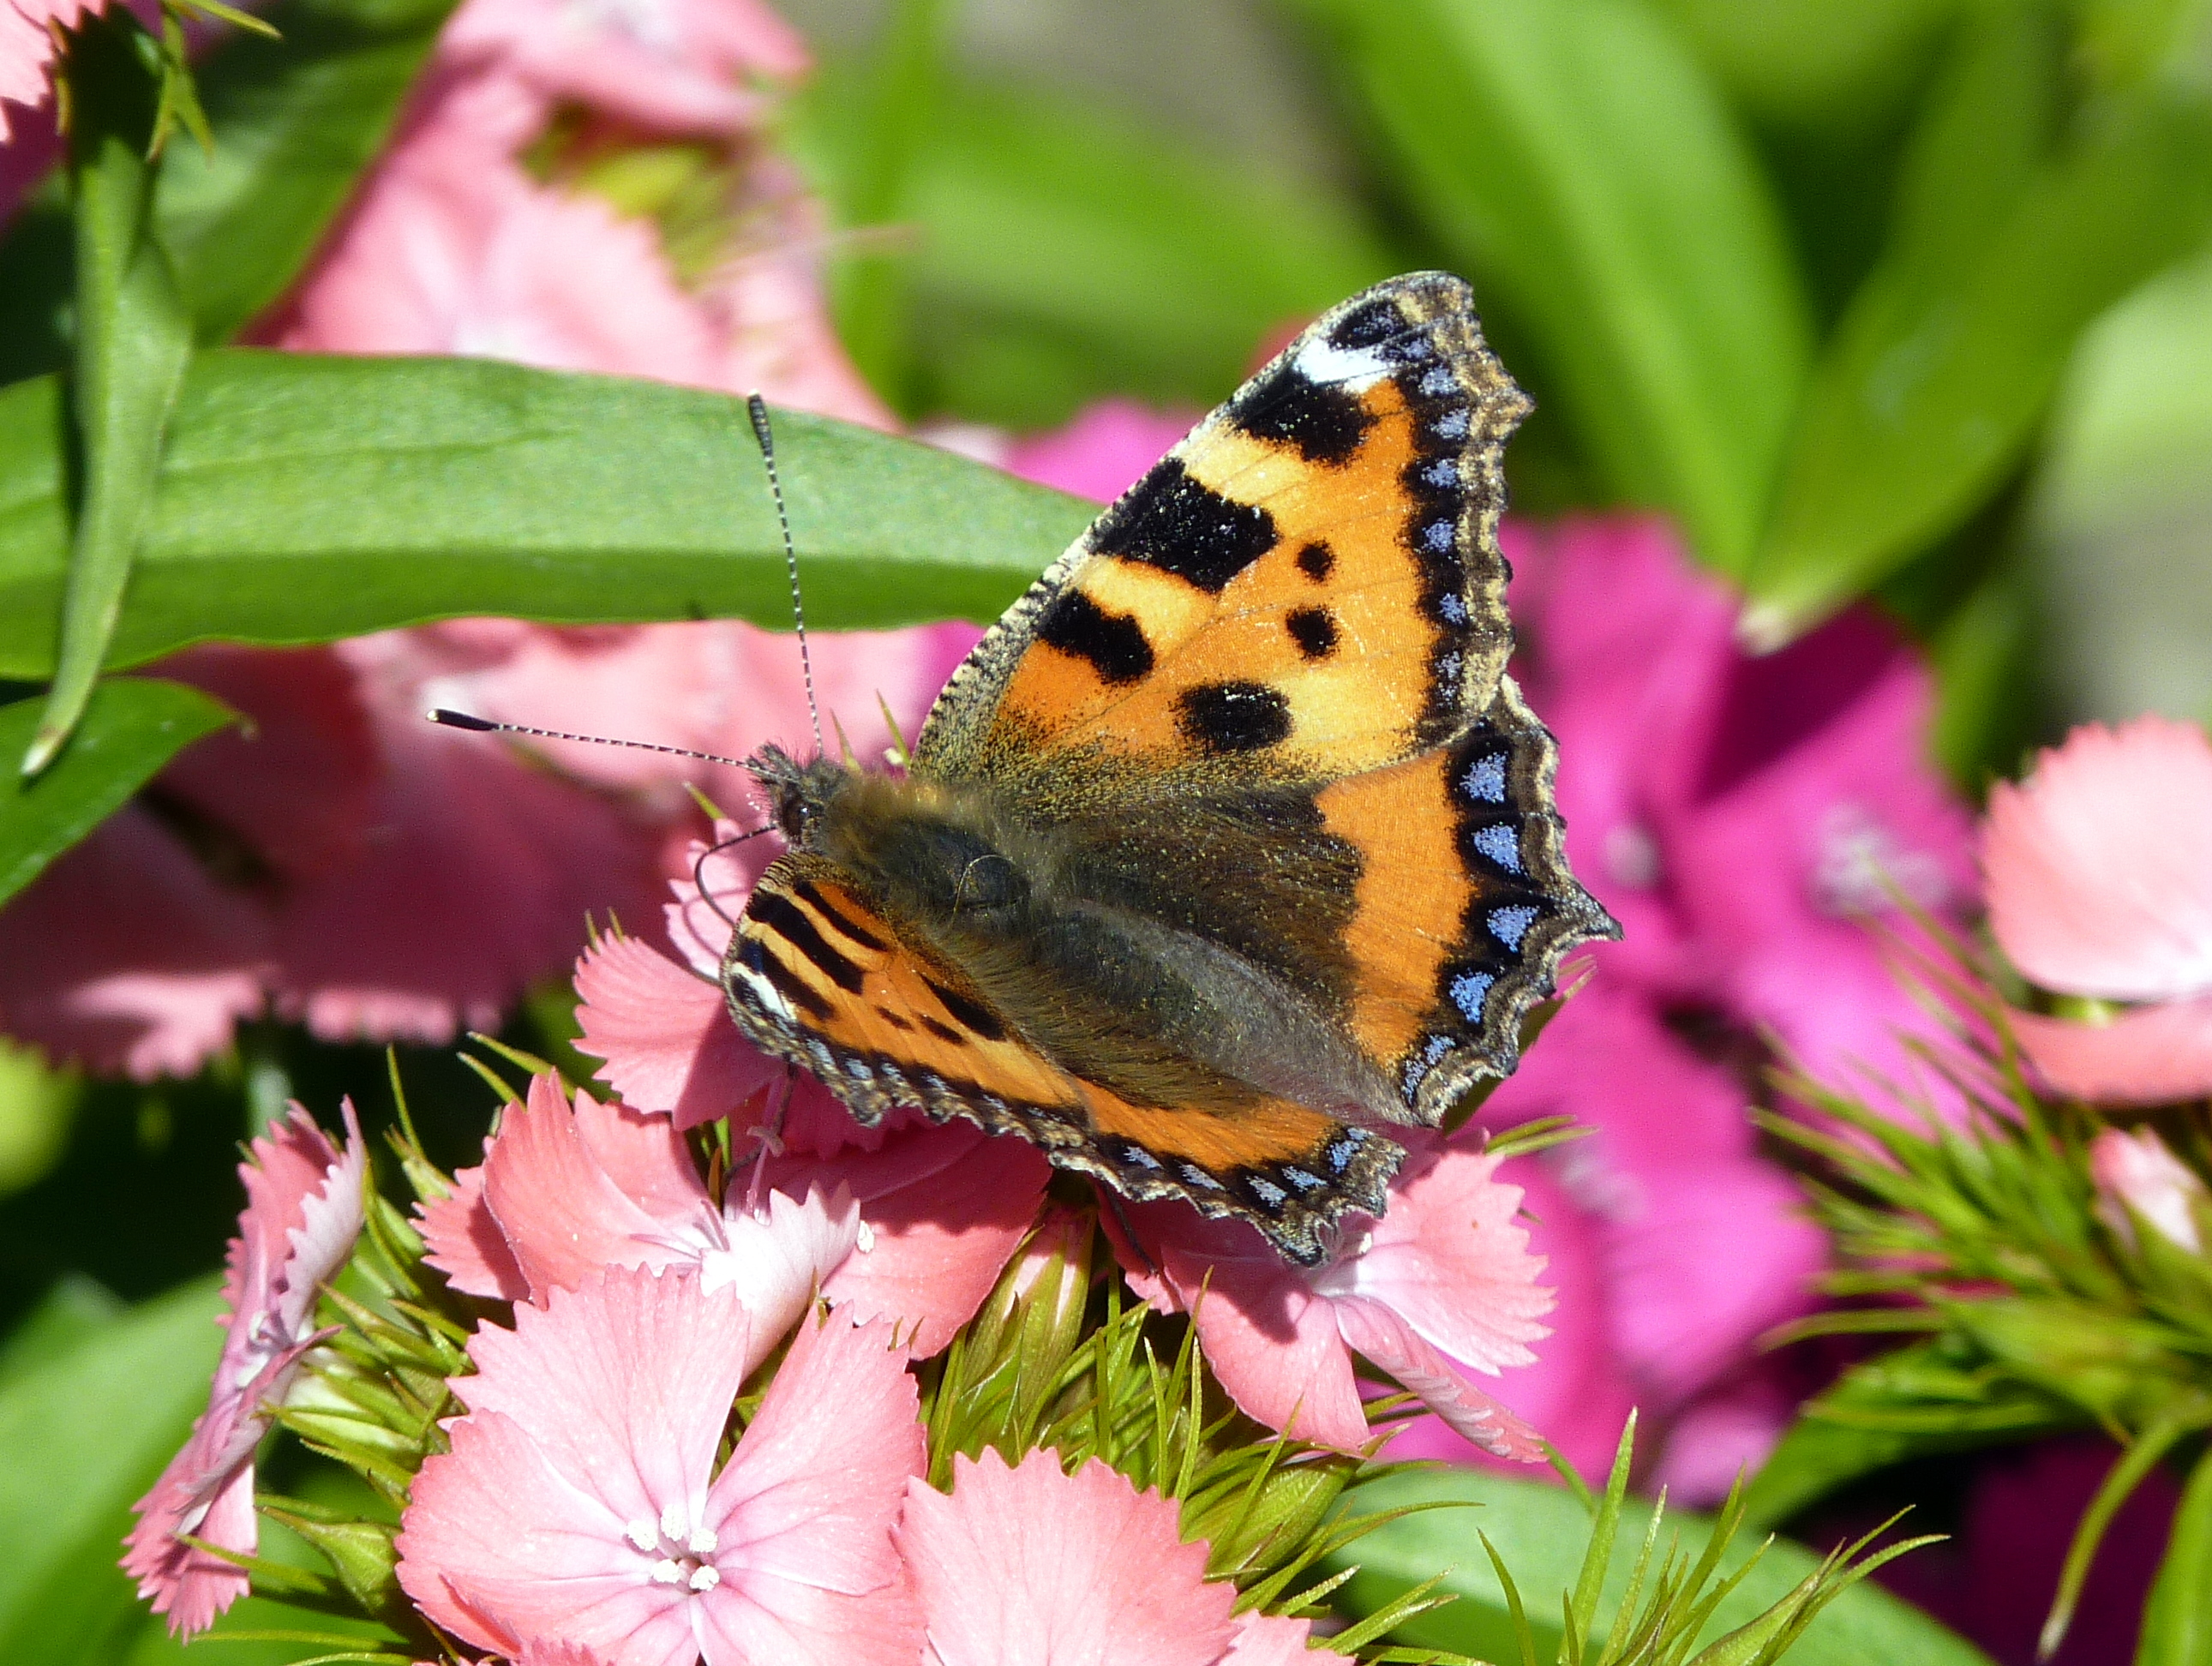
flower, insect, botany, butterfly, garden, flora, fauna, invertebrate, flowers, insects, nectar, macro photography, arthropod, pollinator, moths and butterflies